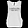
Label: T - shirt / top